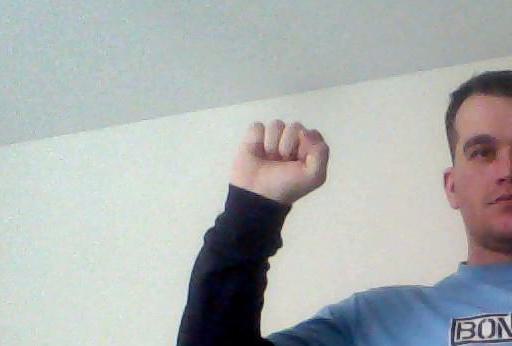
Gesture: fist